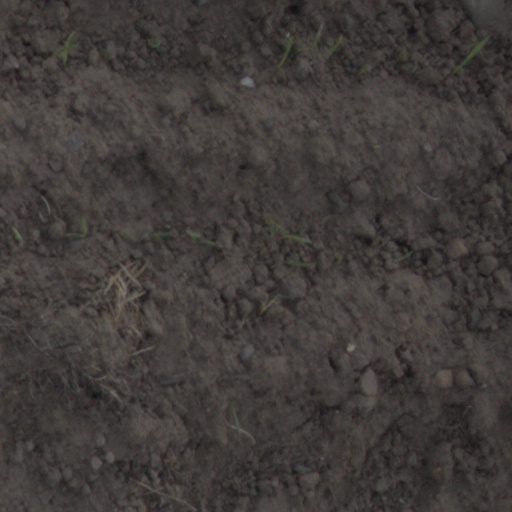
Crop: wheat